World of Our Fathers

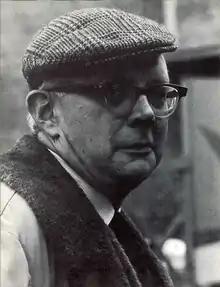
Photograph of Howe taken during the 1967-68 academic year at the University of Michigan.

Decades later, "World of Our Fathers" elicited reassessments that sought to explain its enduring cultural significance as well as the unlikely fact that a 700-page tome by a socialist intellectual would become a #1 bestseller. Many suggested that Irving Howe had tapped into a deep vein of nostalgia felt by second- and third-generation Jews for the early days of their parents and grandparents. In a re-appreciation written in 1997, Morris Dickstein labeled the book "an elegy for a lost world" which resonated with assimilated Jewish-American readers: